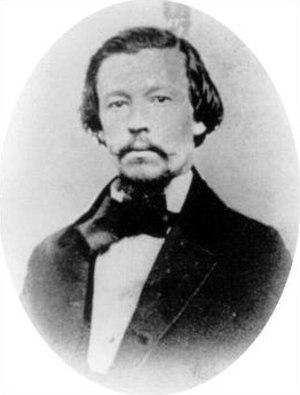
Arkansas vote d'abord pour rester dans l'Union. Mais après l'appel de Lincoln pour des troupes de chaque État de l'Union afin de réprimer la rébellion, à la suite de la capture de fort Sumter, il fait sécession et joue ensuite un rôle majeur dans le contrôle du Mississippi et des États voisins.
Lucius Marshall « Marsh » Walker est un général confédéré au cours de la guerre de Sécession. Il est mortellement blessé dans un duel avec son compatriote le général John S. Marmaduke.